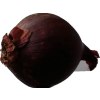
Label: red_onion